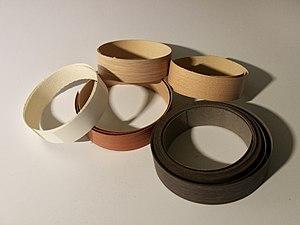
Bandes de chants thermocollants
Le chant est un matériau utilisé dans la fabrication de meubles pour la finition esthétique des chants des panneaux à base de bois. Le chant est généralement vendu en bande.